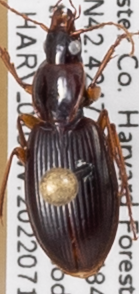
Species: Synuchus impunctatus
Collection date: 2022-07-13
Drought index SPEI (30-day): -1.16
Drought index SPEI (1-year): -0.616
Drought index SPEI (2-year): -0.476